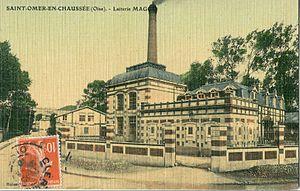
Maggi est une entreprise suisse d'aide culinaire fondée par Julius Maggi en 1885 et qui fait partie du groupe helvétique Nestlé depuis 1947.
Saint-Omer-en-Chaussée est une commune française située dans le département de l'Oise, en région Hauts-de-France.
Julius Michael Johannes Maggi, né le 9 octobre 1846 à Frauenfeld et mort le 19 octobre 1912 à Küsnacht, est un entrepreneur suisse.